James McCallum (politician)

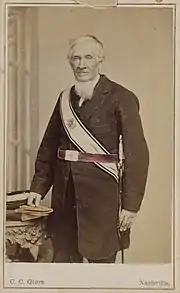
McCallum, photographed by Carl Giers

James McCallum (October 3, 1806 – September 16, 1889) was a Confederate politician who served in the Confederate States Congress during the American Civil War.